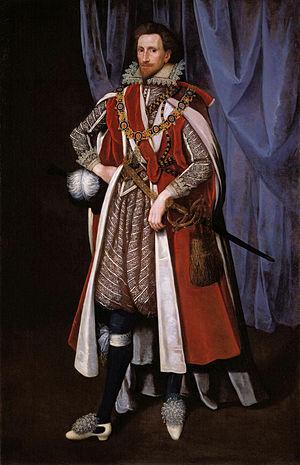
Philip Herbert, 4ᵉ comte de Pembroke et 1ᵉʳ comte de Montgomery, KG était un courtisan, noble et homme politique anglais, actif pendant le règne de Jacques Iᵉʳ et de Charles Iᵉʳ Philip et son frère aîné William Herbert étaient le "couple incomparable de frères" à qui le Premier Folio de William Shakespeare avait été consacré en 1623.